Renaissance architecture

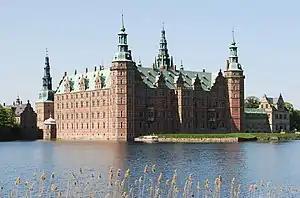
Nordic Renaissance: Frederiksborg Palace (1602–20)

During the early years of the 16th century the French were involved in wars in northern Italy, bringing back to France not just the Renaissance art treasures as their war booty, but also stylistic ideas. In the Loire Valley a wave of building was carried and many Renaissance châteaux appeared at this time, the earliest example being the Château d'Amboise in which Leonardo da Vinci spent his last years. The style became dominant under Francis I (See Châteaux of the Loire Valley).